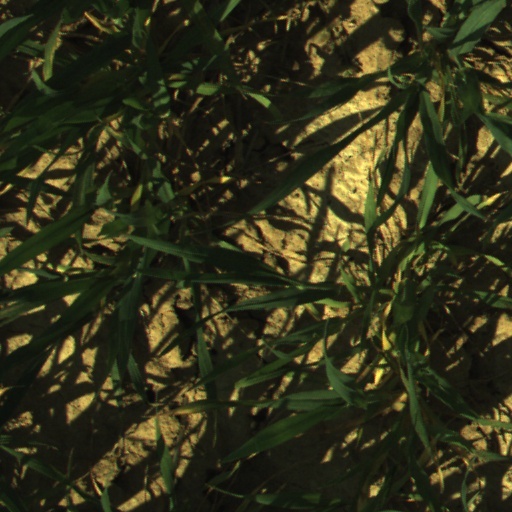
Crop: wheat